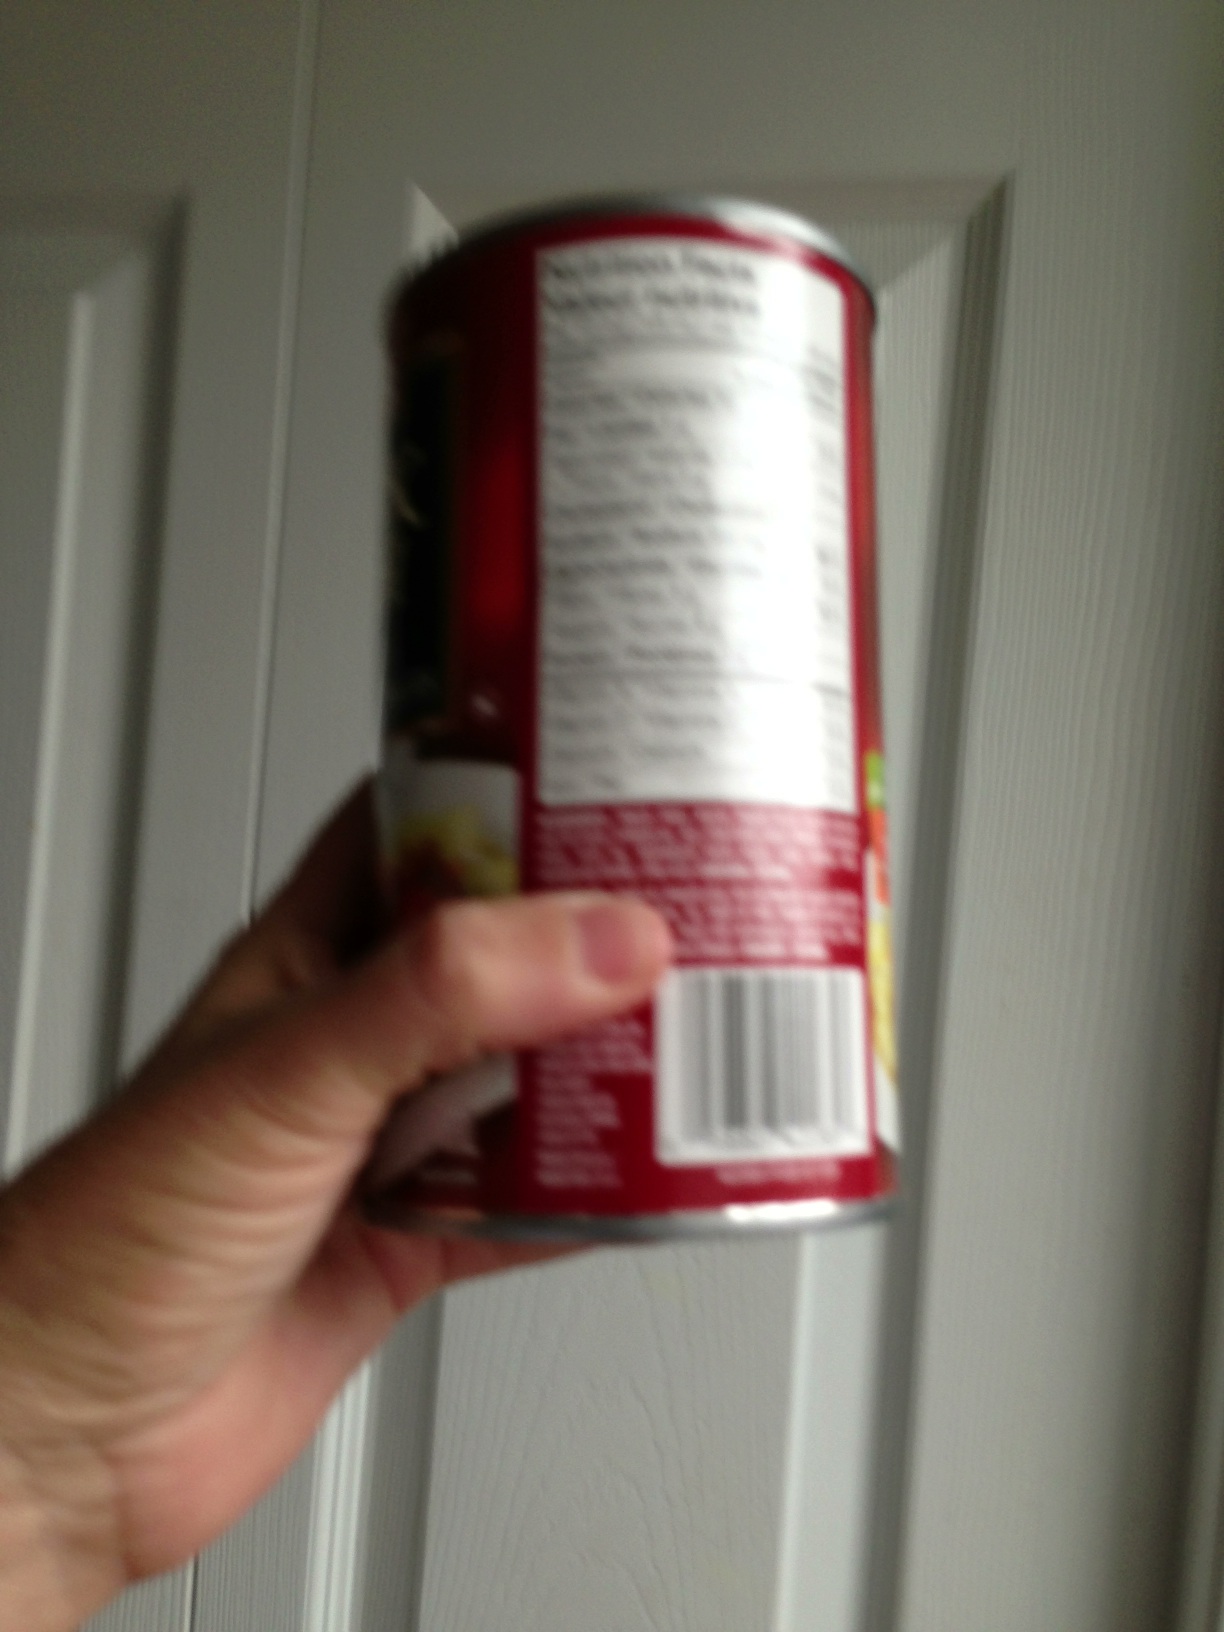Question: what is in this can?
Answer: unanswerable